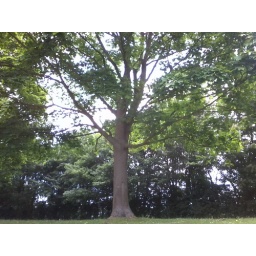
This particular tree is just beautiful in my eye, the way the branches twirl on into the sky is remarkable.